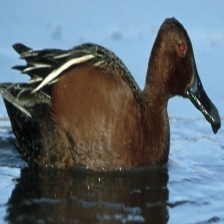
Species: CINNAMON TEAL
Scientific name: ANAS CYANOPTERA
ImageNet parent category: drake